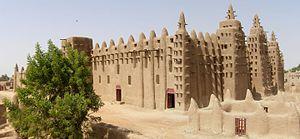
La Grande mosquée de Djenné — à Djenné au Mali.
Une mosquée est un lieu de culte où se rassemblent les musulmans pour les prières communes.